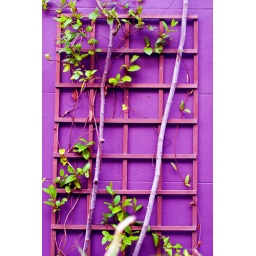
This was in the front garden of a house on Portobello road